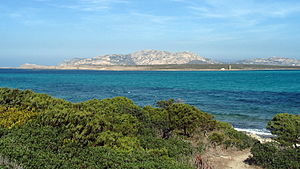
Nationalparker i Italien
I Italien er der 24 Nationalparker. I alt er 1,5 millioner hektar under beskyttelse, hvilket udgør 5 procent af landets areal. Indtil august 2012 var der kun 22 områder der af IUCN var beskyttet under Kategori II.